Waterbeach railway station

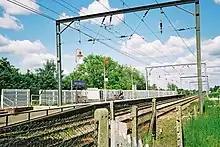
The northbound platform in May 2004

Before electrification, British Rail services often did not stop at Waterbeach; or if they did, stops would be unofficial. However, since electrification, virtually all King's Lynn/Ely - Cambridge/London services have stopped there (the present timetable shows only three Monday - Friday in both directions not stopping there) passenger numbers surged, with people all across the area north of Cambridge in South Cambridgeshire using it as their primary station. As a result, passenger numbers are nearly as high as Downham Market, and the station sees a lot of parking problems.